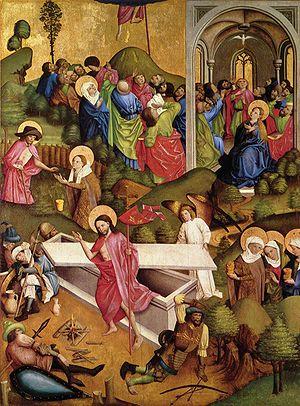
Le Maître du Retable de Schöppingen est le nom de convention d'un maître anonyme, peintre actif à Münster d'environ 1440 à 1470.